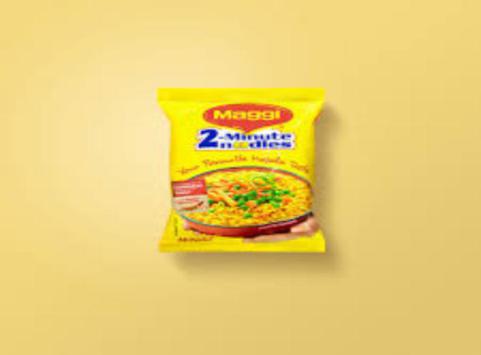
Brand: maggi noodles
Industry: Food